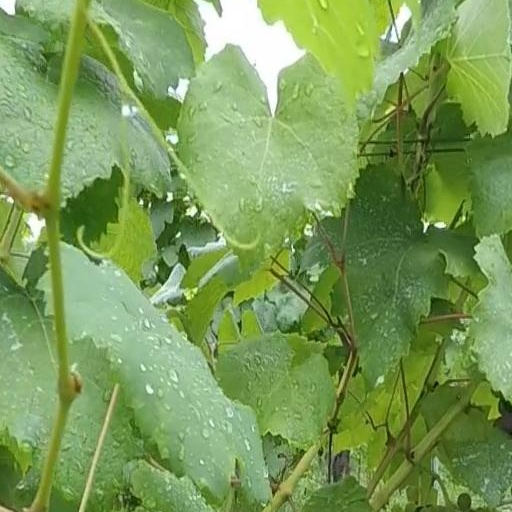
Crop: grape